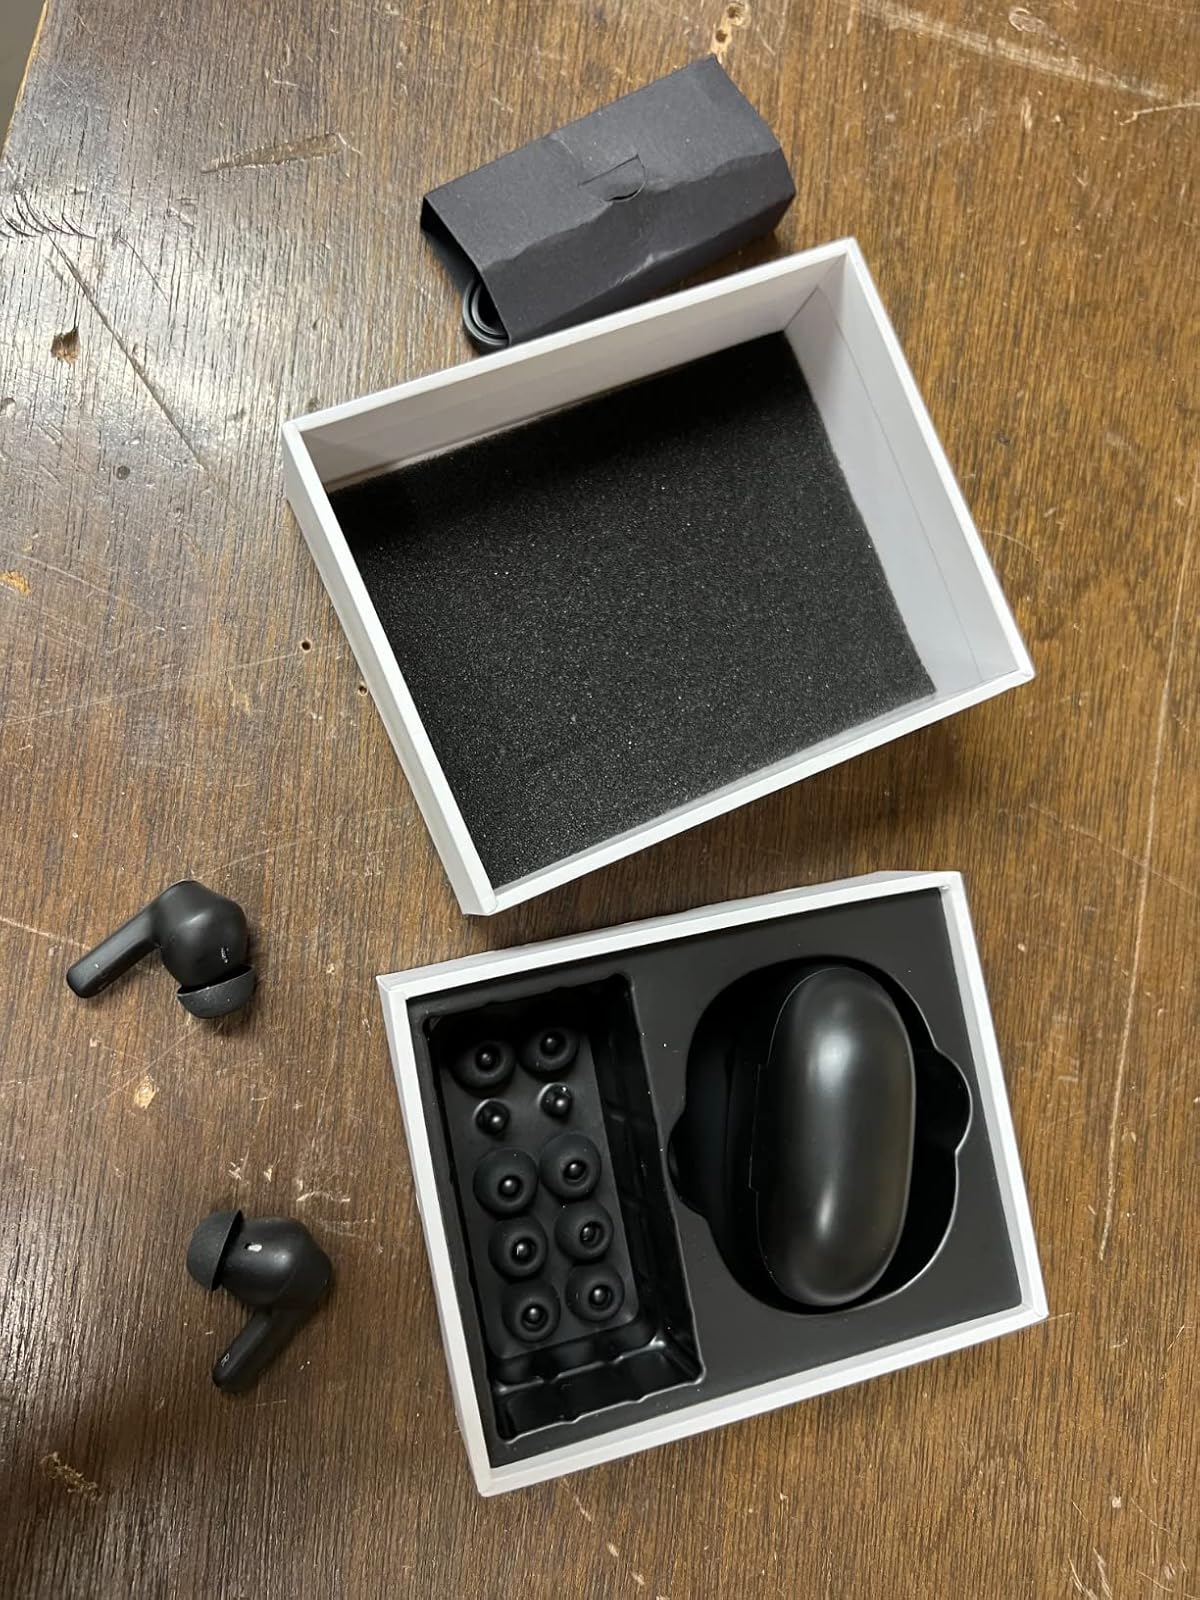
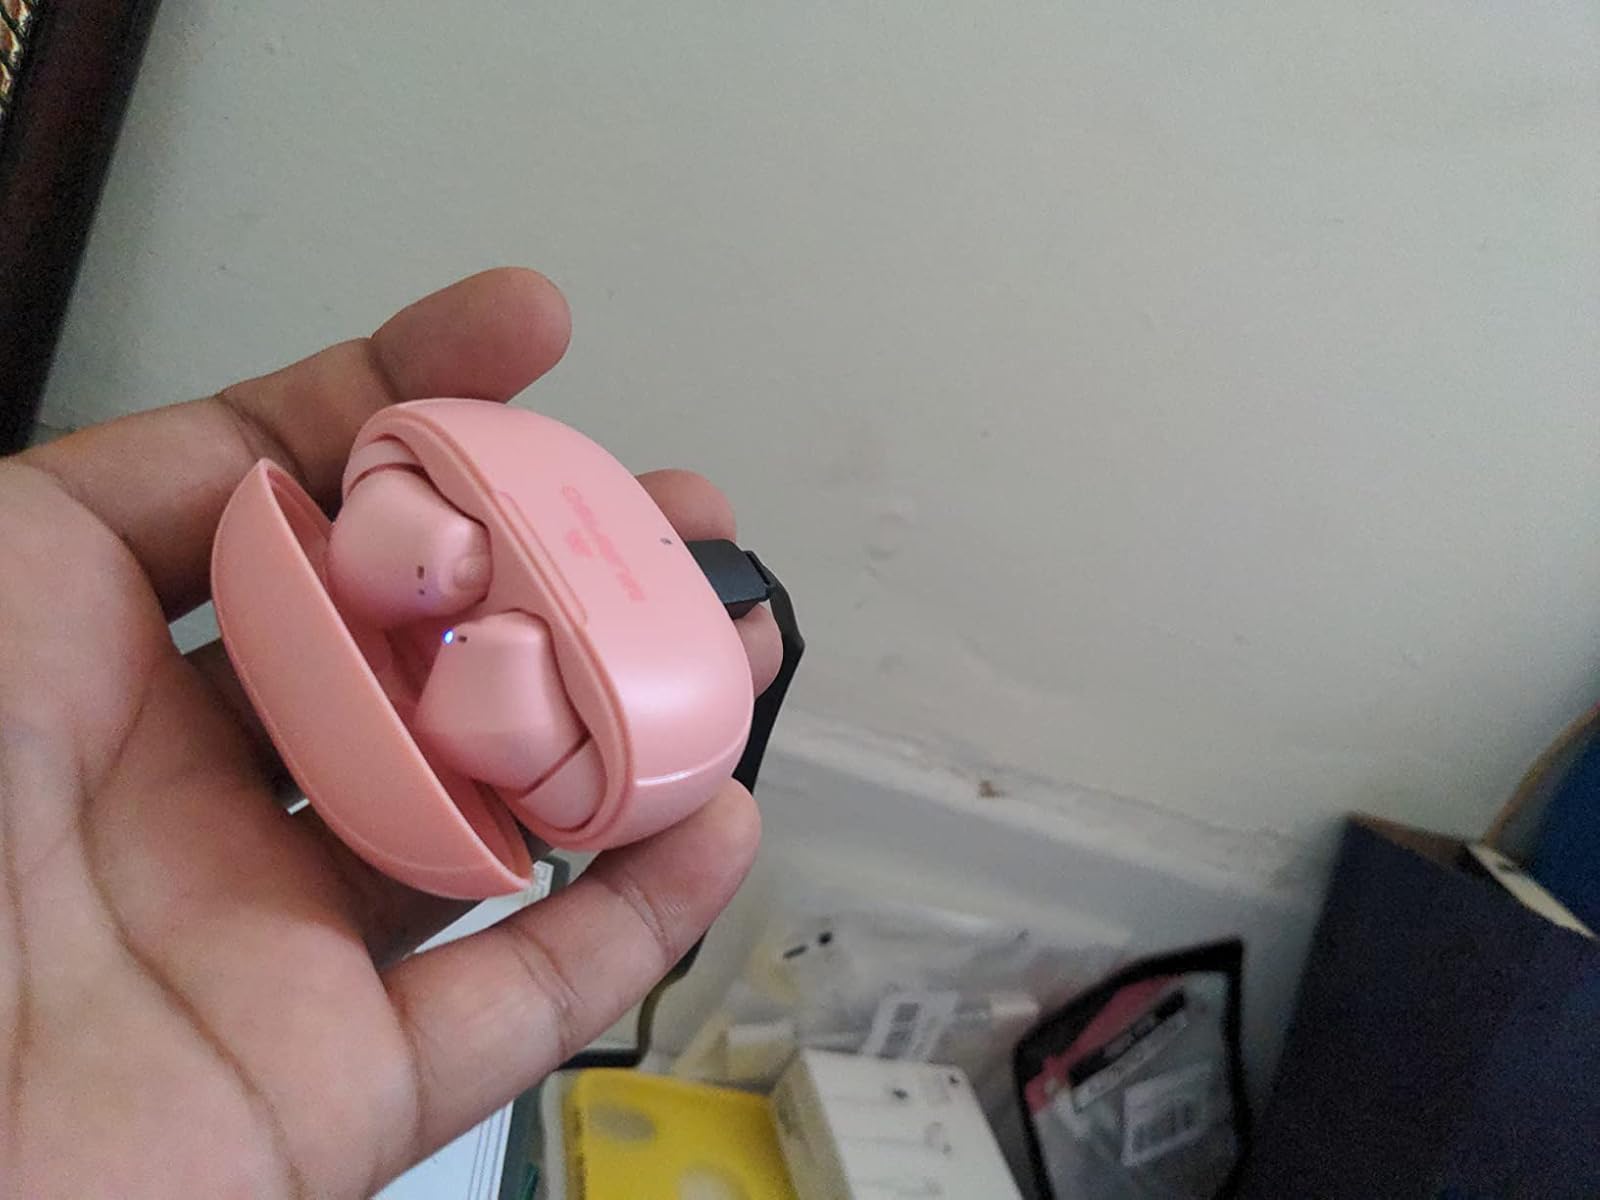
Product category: earbuds
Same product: no